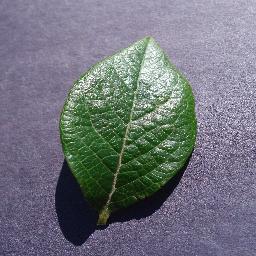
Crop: blueberry
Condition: healthy